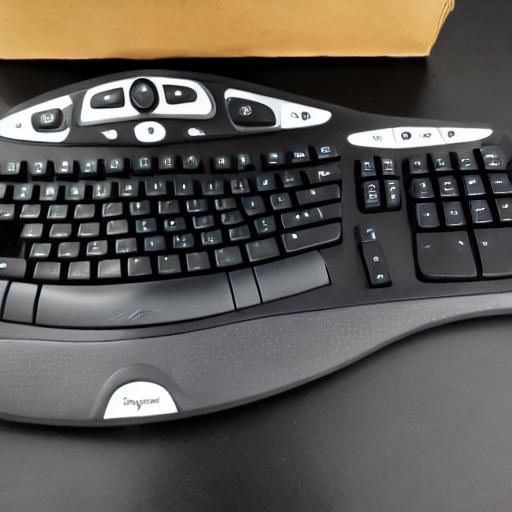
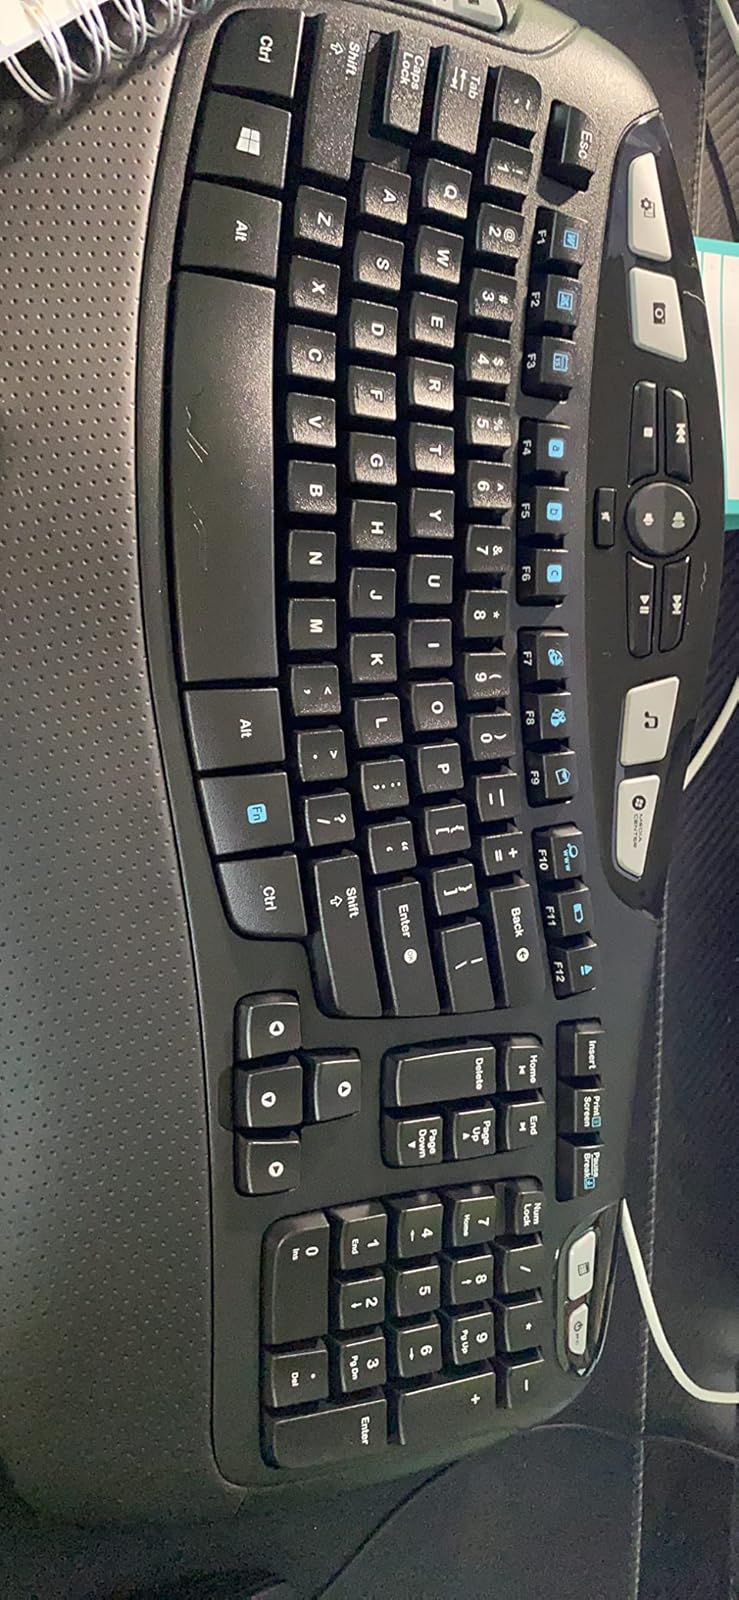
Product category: keyboard
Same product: no